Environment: real
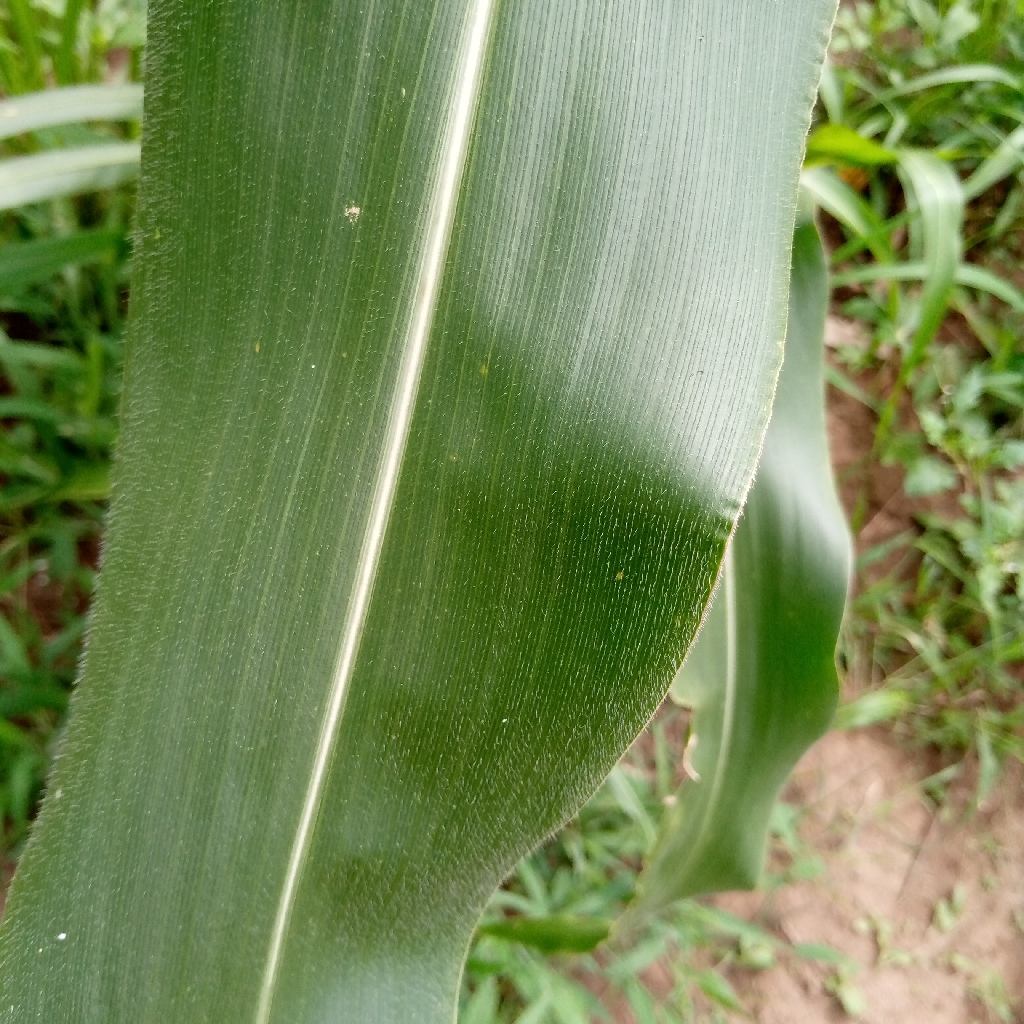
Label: healthy